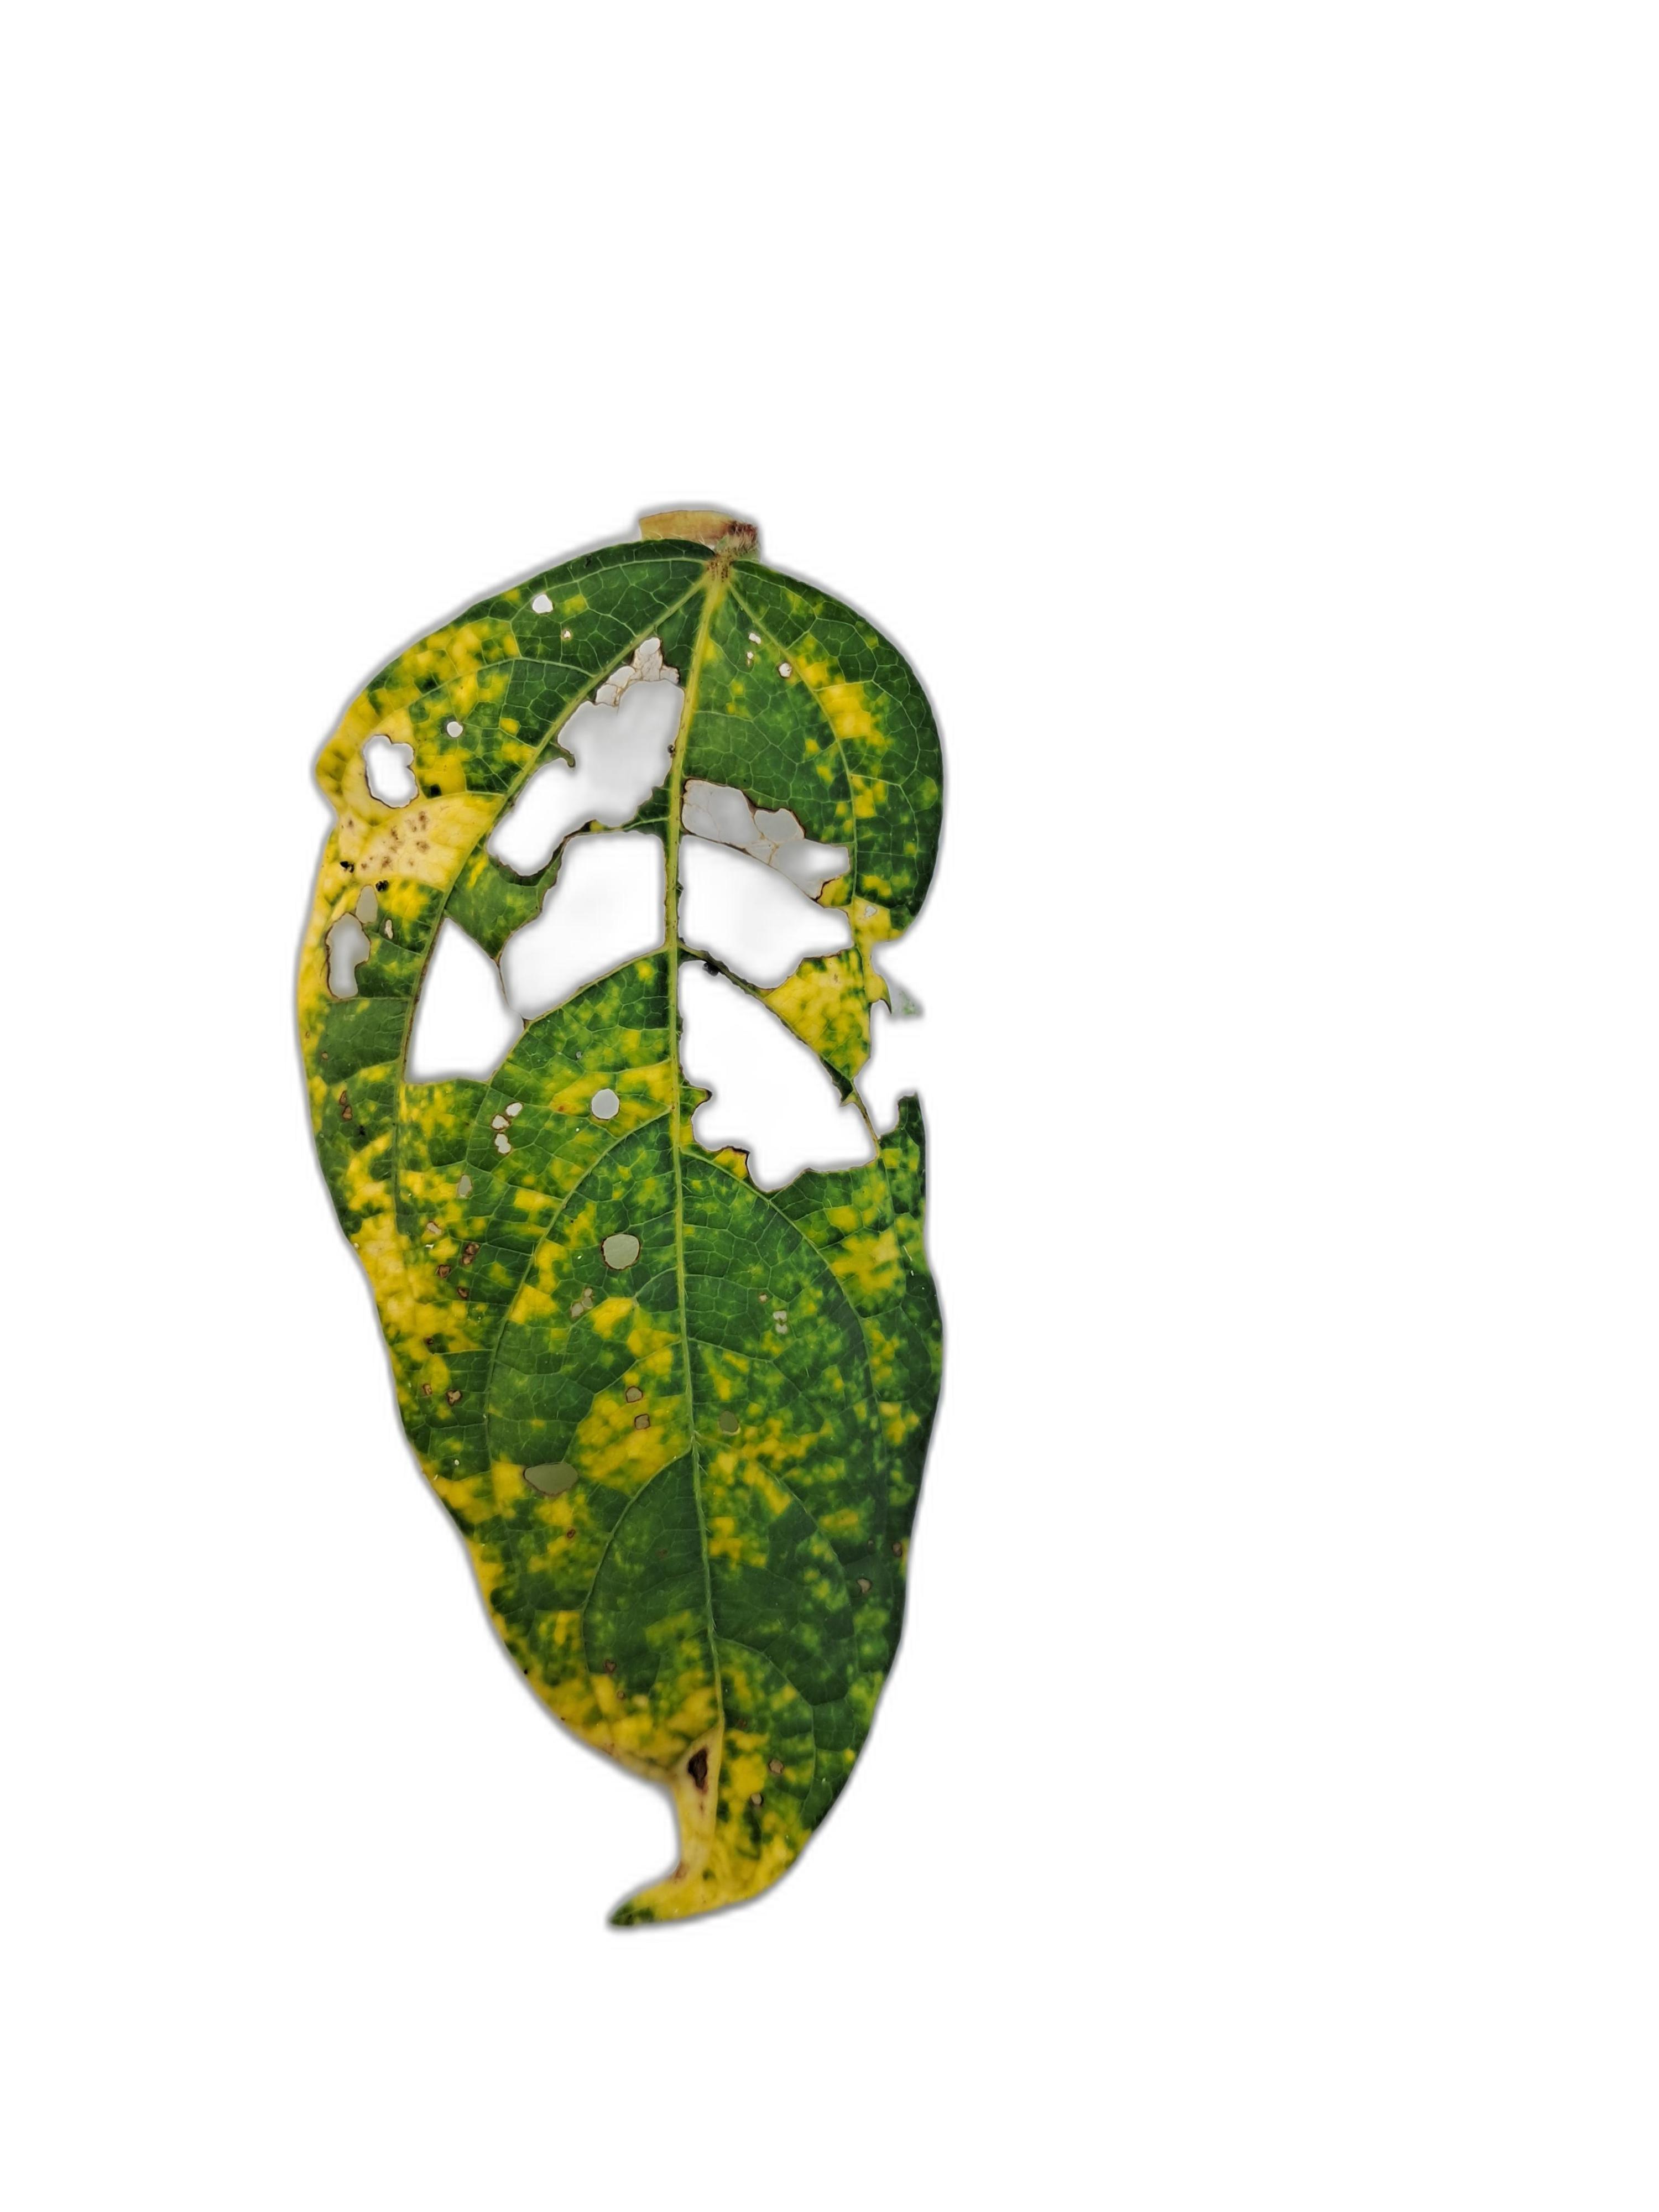
Label: Yellow Mosaic